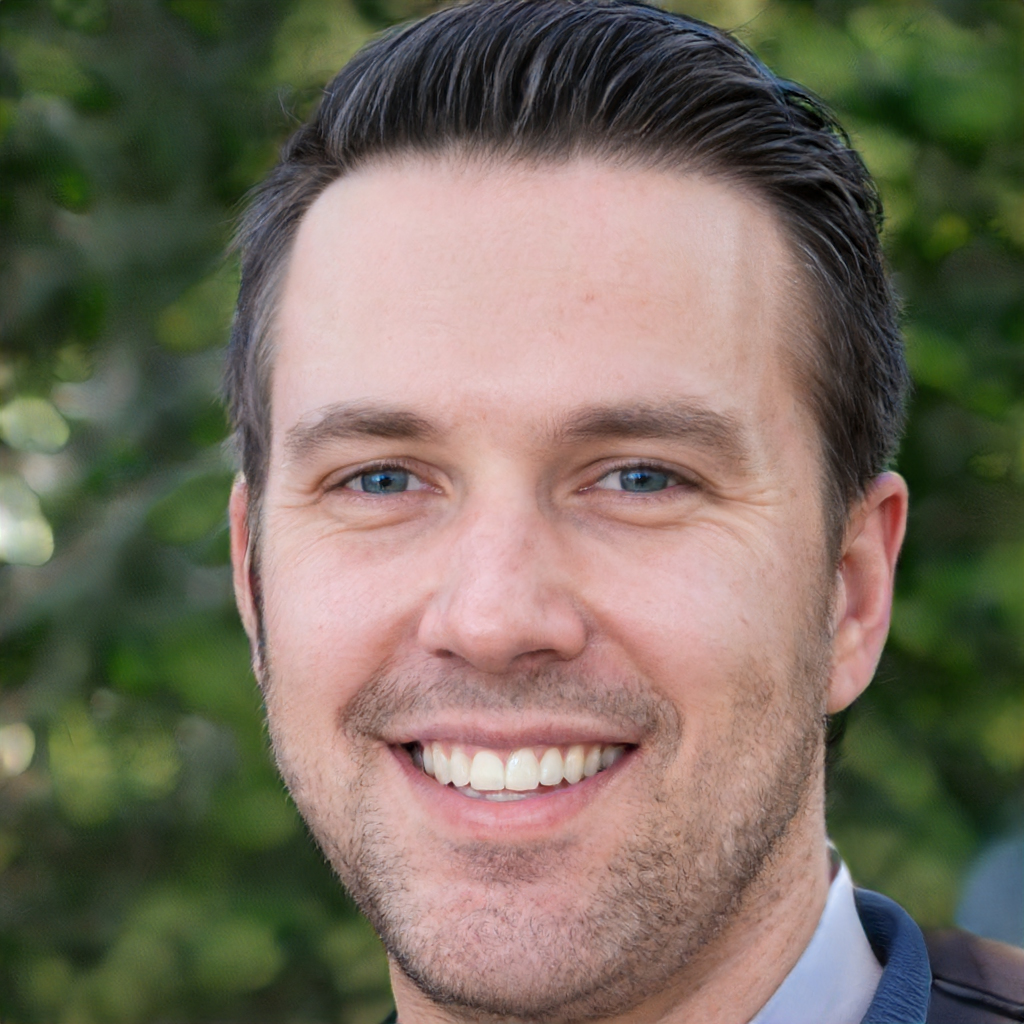
Gender: Male